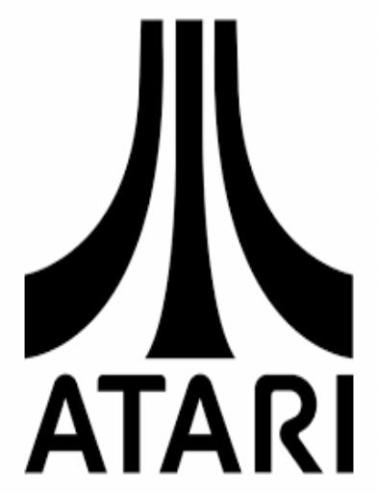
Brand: atari 2600-1
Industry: Clothes